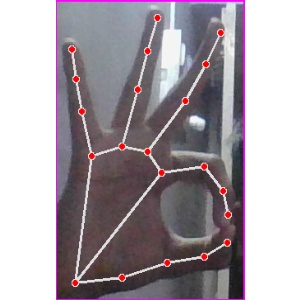
अक्षर: ण